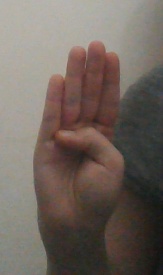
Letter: kaaf